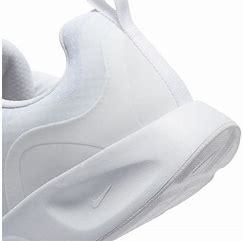
Brand: Nike
Model: Wearallday